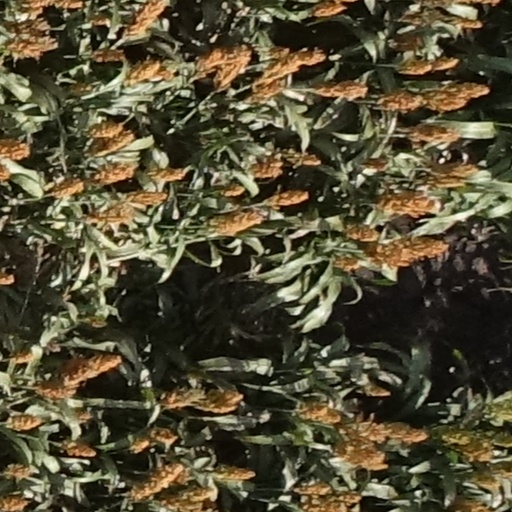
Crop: sorghum